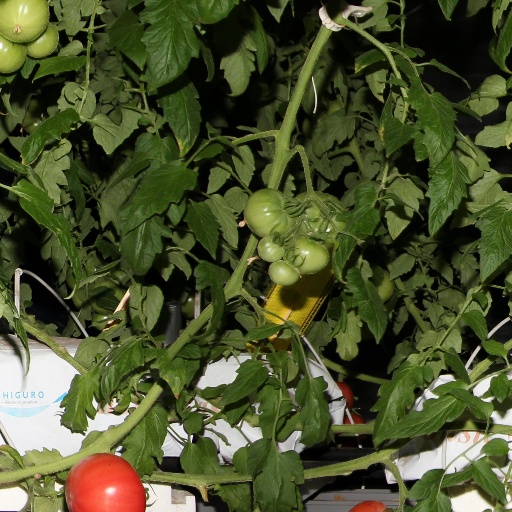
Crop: tomato